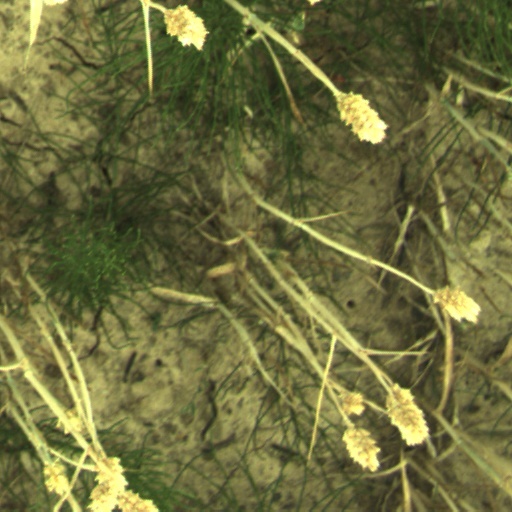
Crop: wheat